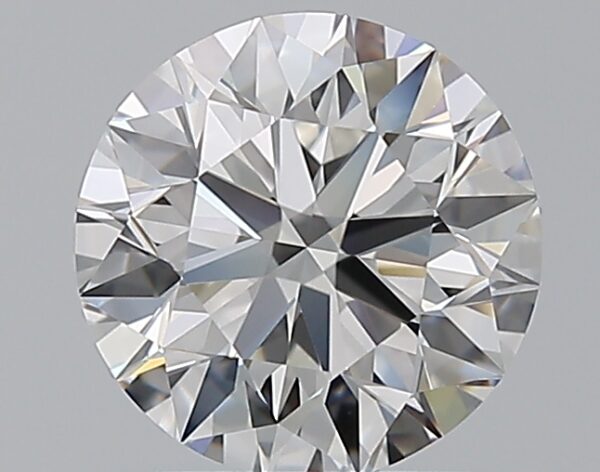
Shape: round
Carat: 1.71
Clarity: VVS2
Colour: F
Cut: EX
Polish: EX
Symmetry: EX
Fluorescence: F
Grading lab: GIA
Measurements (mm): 7.59 x 7.64 x 4.77